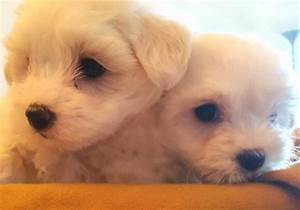
Label: cane